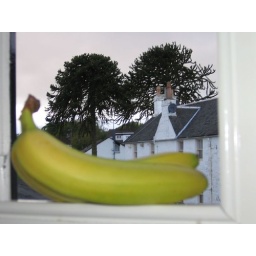
Monkey trees with bananas in foreground!